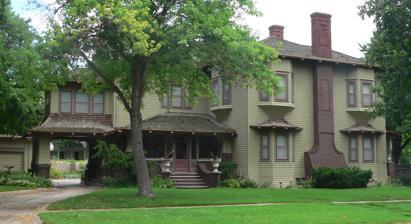
Building: Glade-Donald House
Country: United States of America
Year built: 1905
United States historic place Glade--Donald House U.S. National Register of Historic Places The house in 2011 Show map of Nebraska Show map of the United States Location 1004 West Division, Grand Island, Nebraska Coordinates 40°55′09″N 98°20′53″W / 40.91917°N 98.34806°W / 40.91917; -98.34806 ( Glade--Donald House ) Area less than one acre Built 1905 ( 1905 ) Architectural style Shingle Style NRHP reference No. 85002140 Added to NRHP September 12, 1985 The Glade-Donald House is a historic house in Grand Island, Nebraska . It was built in 1905 for Henry Glade, a German immigrant, and designed in the Shingle style . It was acquired and remodelled by Lawrence Donald, a Scottish immigrant, in 1918, and purchased by his brother John Donald, also from Scotland, in 1934. The latter hired Russell Rohrer to redecorate its interior with new wallpapers and chandeliers. The house has been listed on the National Register of Historic Places since September 12, 1985. References